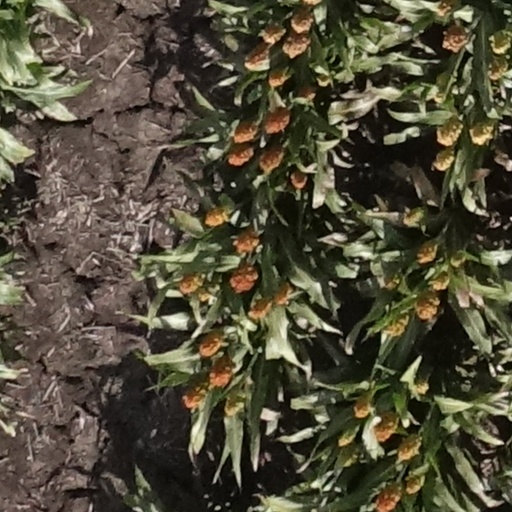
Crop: sorghum